Pope Marcellus I

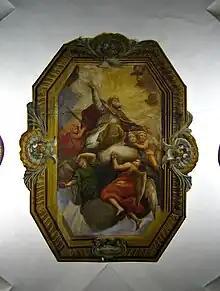
Sacristy ceiling fresco "Gloria di San Marcello" by Giovanni Battista Ciocchi, San Marcello al Corso, Rome, Italy

Pope Marcellus I (6 January 255 – 16 January 309) was the bishop of Rome from May or June 308 to his death on 16 January 309. He succeeded Marcellinus after a considerable interval. Under Maxentius, he was banished from Rome in 309, on account of the tumult caused by the severity of the penances he had imposed on Christians who had lapsed under the recent persecution. He died the same year, being succeeded by Eusebius. His relics are under the altar of San Marcello al Corso in Rome. Since 1969 his feast day, traditionally kept on 16 January by the Catholic Church, is left to local calendars and is no longer inscribed in the General Roman Calendar.